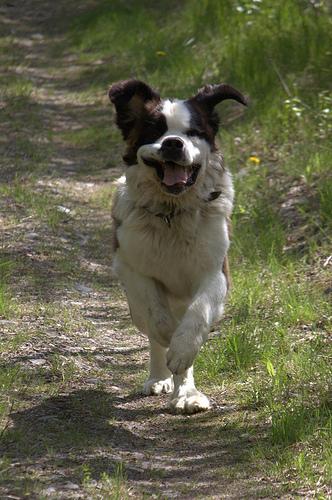
Breed: saint bernard